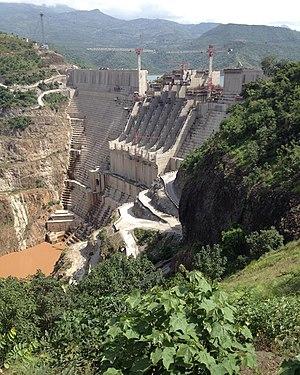
Le barrage Gilgel Gibe III est un barrage en Éthiopie sur l'Omo, qui a commencé à produire de l'électricité en 2015. Haut de 243 m, il est associé à une centrale hydroélectrique de 1 870 MW.